Royal Palace of Cambodia

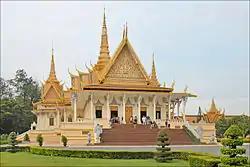
The throne hall inside the Royal Palace complex

The Royal Palace of Cambodia is a complex of buildings which serves as the official royal residence of the King of Cambodia. Its full name in Khmer is the "Preah Barom Reacheaveang Chaktomuk Serey Mongkol". The Cambodian monarchs have occupied it since it was built in the 1860s, with a period of absence when the country came into turmoil during and after the reign of the Khmer Rouge.